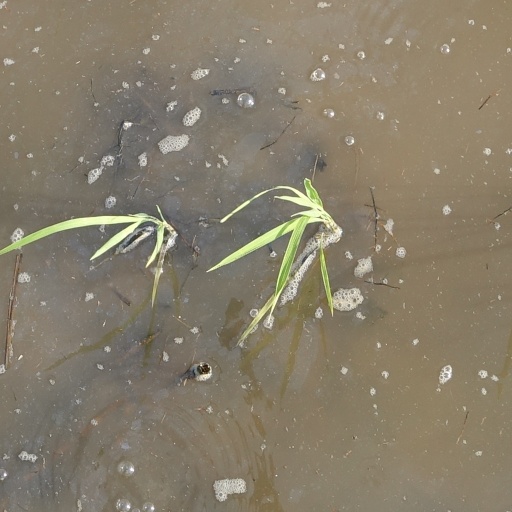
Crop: rice